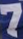
Number: 7